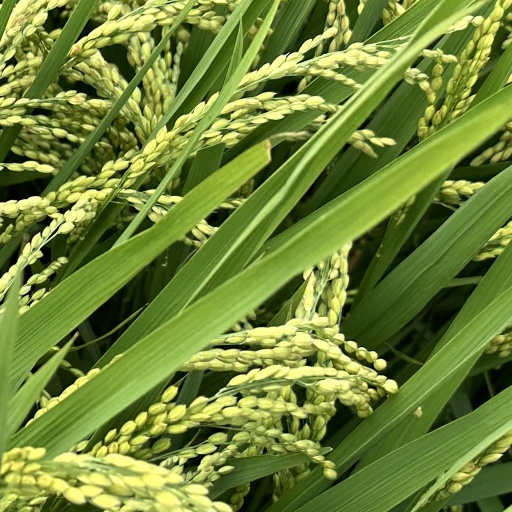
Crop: rice